Hong Kong, China Lacrosse Association

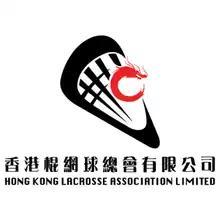
The official logo of Hong Kong, China Lacrosse Association

The Hong Kong, China Lacrosse Association (formerly Hong Kong Lacrosse Association) is the governing body of lacrosse in Hong Kong. Founded in 1993, HKLA is a member Of World Lacrosse, Asia Pacific Lacrosse Union (APLU), as well as Sports Federation & Olympic Committee Hong Kong, China (SF&OC).